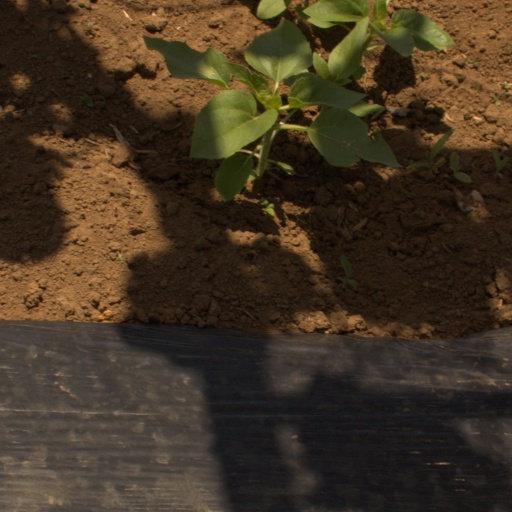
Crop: Jerusalem artichoke